Y Cymro

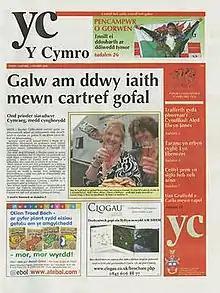
Cover of "Y Cymro" in 2007

In April 2010, the weekly editions of "Y Cymro" became available to view as an on-line digital newspaper.